Benjamin Mountfort

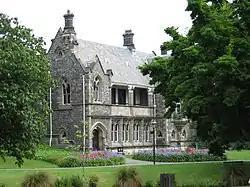
Canterbury Provincial Council Buildings. One of Mountfort's earliest New Zealand Gothic buildings, in the style he made his trademark.

In 1888, he designed St John's Cathedral in Napier. This brick construction was demolished in the disastrous 1931 earthquake that destroyed much of Napier. Between 1886 and 1897, Mountfort worked on one of his largest churches, the wooden St Mary's, the cathedral church of Auckland. Covering , St Mary's is the largest and last timber church built by Mountfort, and the largest wooden Gothic church in the world. At its completion, it was said that "in point of design, completeness and beauty [it] reaches a high level mark not yet approached in the diocese". The emphasis placed on the sweeping roof by the great aisle windows struck a balance to the great area the church enclosed. In 1982 the entire church, complete with its stained glass windows, was transported to a new site, across the road from its former position where a new cathedral was to be built. St Mary's church was consecrated in 1898, one of Mountfort's final grand works.